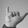
ASL letter: Y